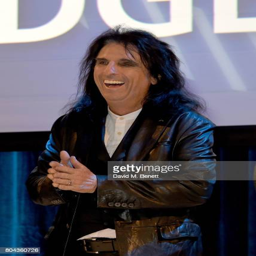
hard rock artist on stage at awards